Enmore Theatre

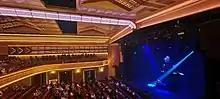
Interior view of the Enmore Theatre, January 2022

One of its earlier notable events is that the venue hosted several Miss Globe pageants during the 1950s and 1960s. Other performances and shows include Rockwiz, screening the 2018 FIFA World Cup, Comedy Festival 2016, Tuesday Comedy Club Nights, Mardi Gras Parties, Miss Pole Dance Australia, Wogs at Work, The Pink Floyd Experience, My Favourite Murder. Comedy performances include Tom Gleeson, Matt Okine, Kitty Flanagan, Miranda Sings, Daniel Tosh, Merrick and Rosso, Rove McManus and Lano and Woodley.The Enmore Theatre is also becoming known as a major space for children's entertainment featuring acts such as The Wiggles, Justine Clarke, The Fairies, & Lah-Lah.